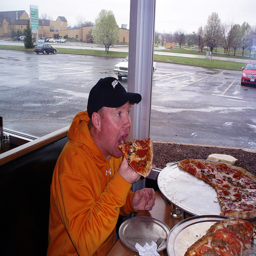
A man in a black hat and orange hoodie eating a slice of pizza.
A man sitting at a table in front of two large pizzas.
A man is eating a large slice of pizza.
A man sitting at a table eating pizza.
a man biting into a slice of pizza while seated at a dining table.